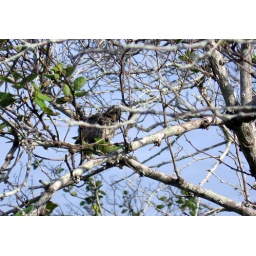
Another unidentified bird (possibly mockingbird) up in all the branches of the tree there.